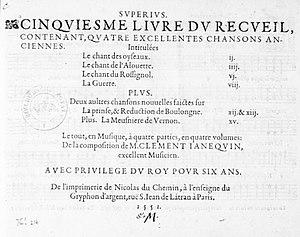
Title page of Janequin's Cinquième livre du recueil (Paris, 1551).
Clément Janequin [Jannequin, Jennequin] est un compositeur, chantre et prêtre français, connu pour les nombreuses chansons polyphoniques qu’il a composées.